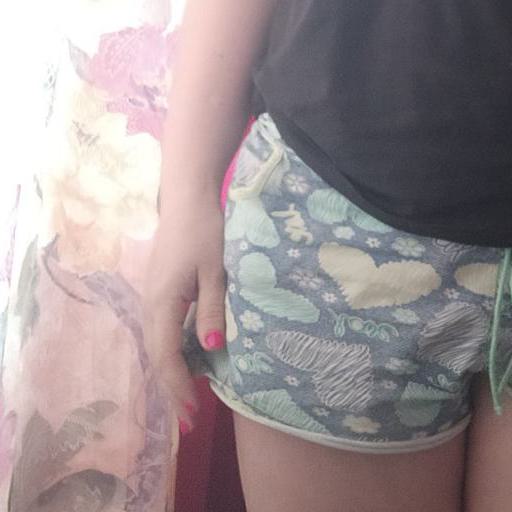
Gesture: no_gesture